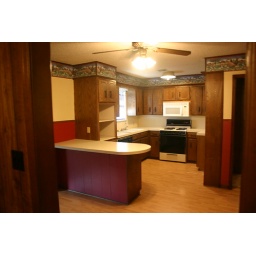
Standing at dining room looking in at kitchen